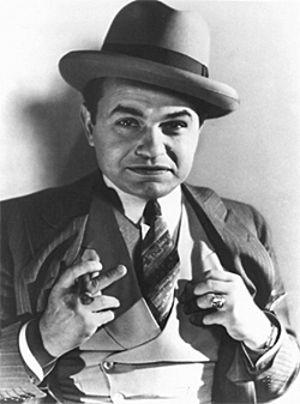
Le Petit César est un film américain réalisé par Mervyn LeRoy, sorti en 1931.